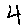
Label: 4